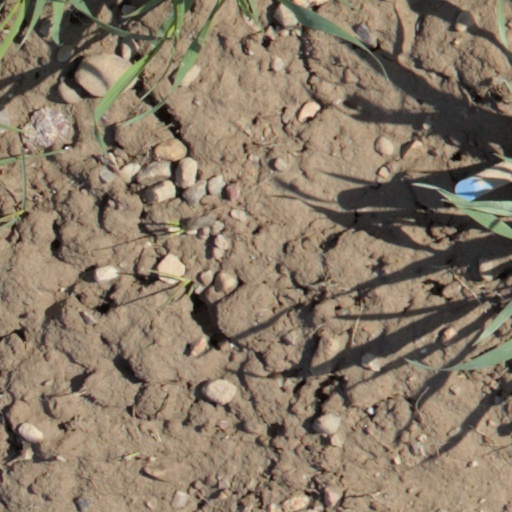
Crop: wheat